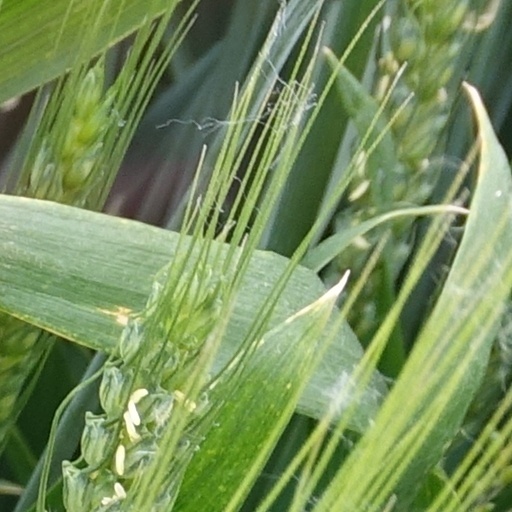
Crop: wheat